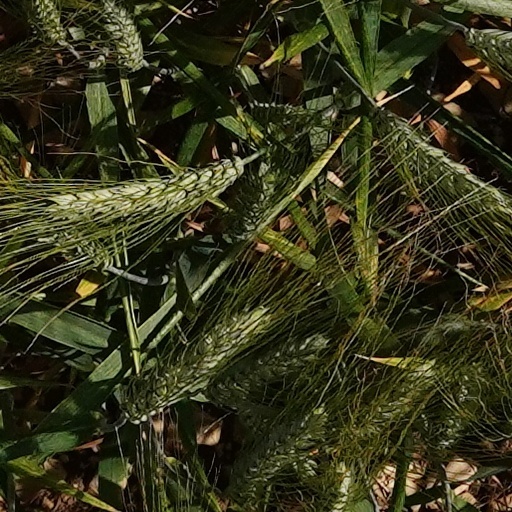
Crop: wheat